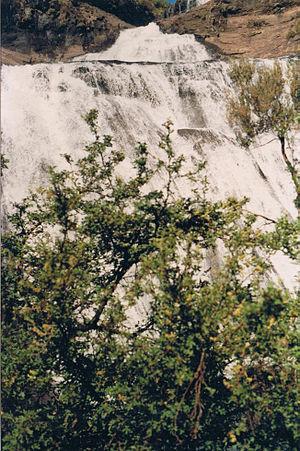
La Makhaleng est une rivière de l'ouest du Lesotho. Elle prend sa source dans les monts Maluti. Son cours est globalement orienté vers le sud-ouest. Elle rejoint le fleuve Orange à la frontière avec l'État Libre, province d'Afrique du Sud.